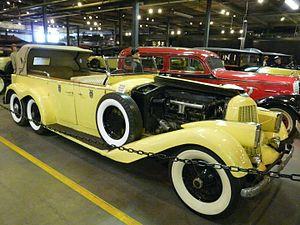
L'Hispano-Suiza H6 est une voiture de luxe et de prestige du constructeur automobile franco-suisse-espagnol Hispano-Suiza. Elle est produite à 2 350 exemplaires entre 1919 et 1933, déclinée en versions A, B, C, et Xenia, avec de nombreuses formes de carrosseries.